Indian Institute of Management Bangalore

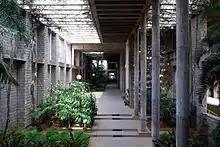
One of the high ceiling hallways

IIMB's main campus is located on the Bannerghatta Road in Bilekahalli suburb in the southern part of the metro-city of Bangalore. It occupies an area of around 105 acres, and has a non-urban feel with ample greenery. As of 2024, IIMB was setting up a 110 acres-large second campus 20 km away near Jigani, in the city's periphery, in Anekal Taluka of the Bangalore Urban district.